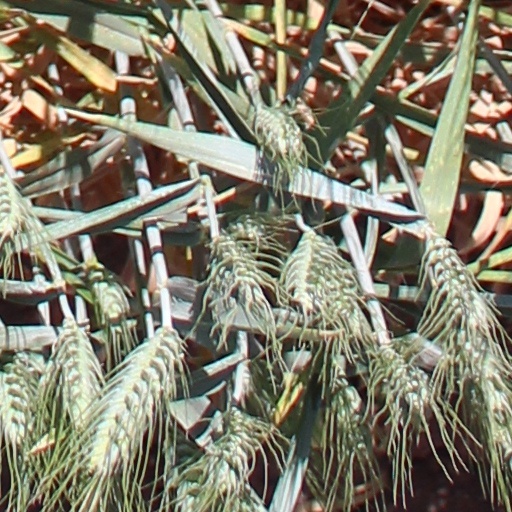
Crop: wheat